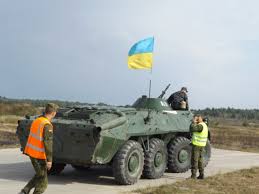
Label: BTR